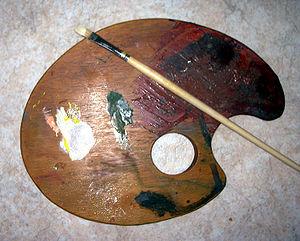
La palette est un outil de peinture et de décoration, servant à disposer les pâtes colorées avant leur utilisation. Par synecdoque palette s'applique à toute sorte de godets et aux couleurs qu'utilise l'artiste-peintre.